A la costa

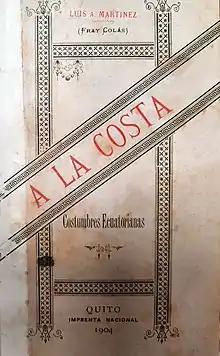
First edition, 1904

A la costa is a 1904 novel by Ecuadorian politician and writer Luis A. Martínez. It is one of the leading Ecuadorian works on social and political commentary, and an insight into the history at the time. The novel covers a series of issues, including political conflict between liberals and conservatives and social identity, economic